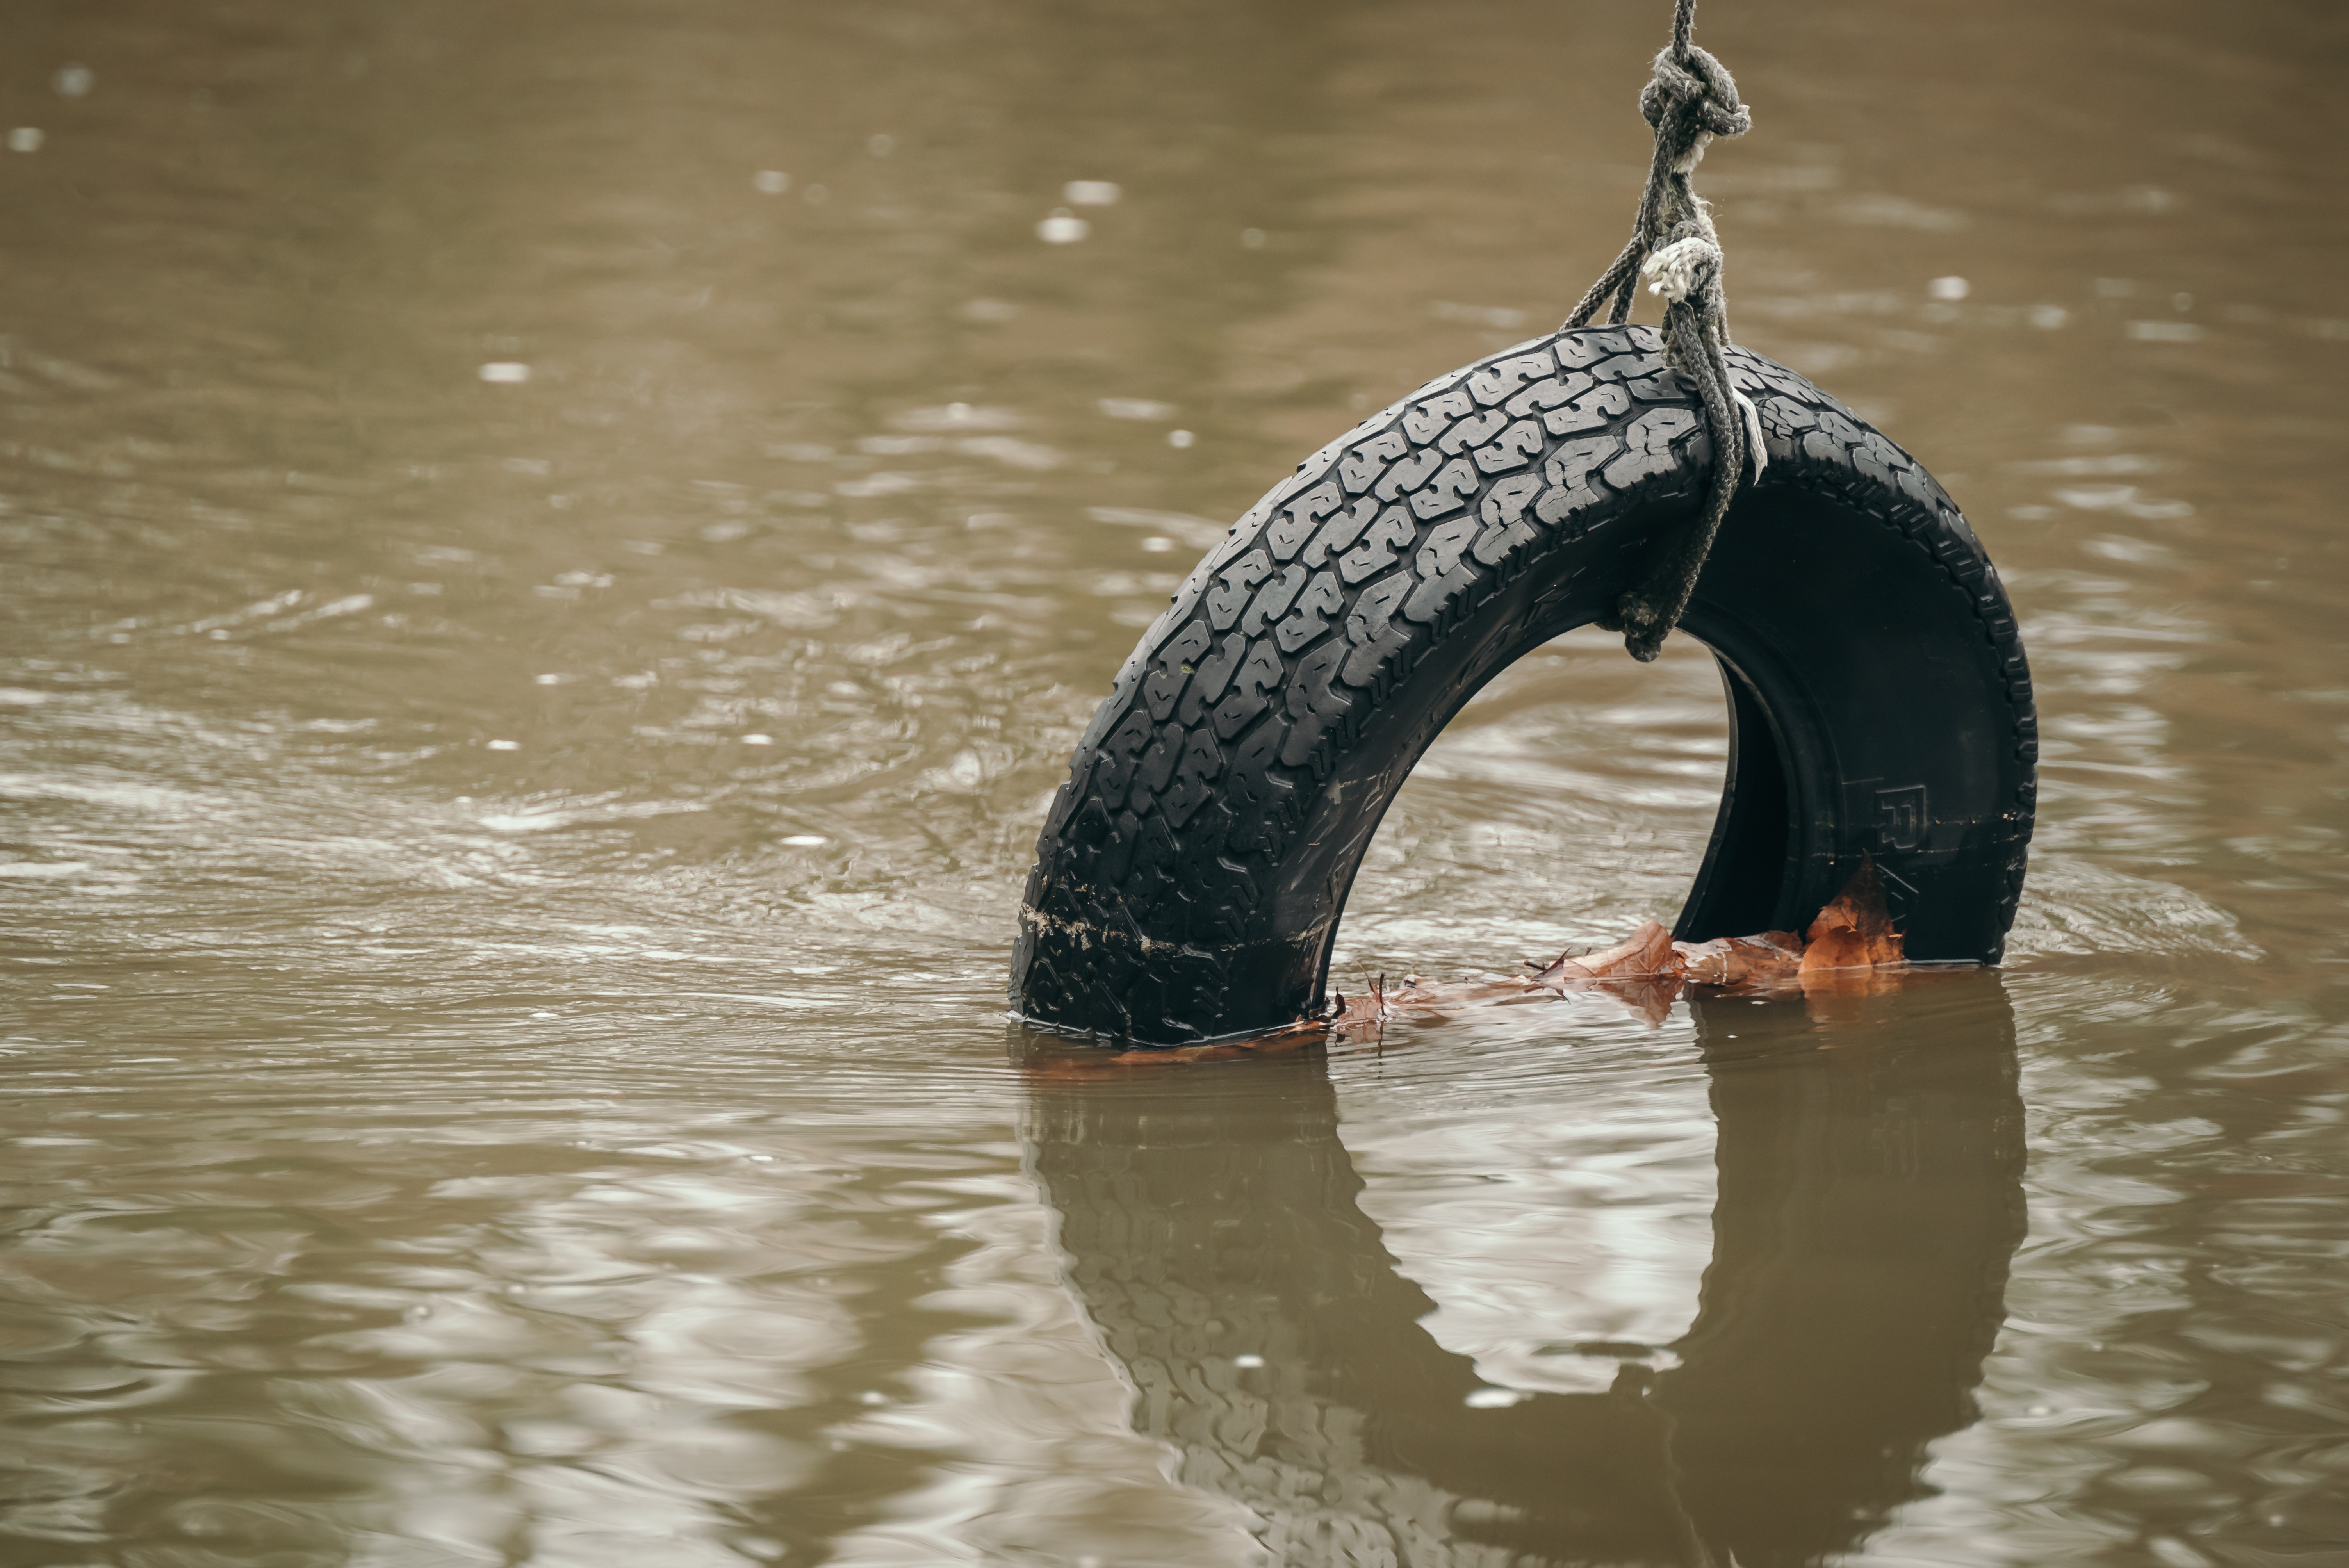
natural, water, tire, water resources, beak, wheel, automotive tire, lake, watercourse, waterfowl, water bird, automotive wheel system, synthetic rubber, vehicle, watercraft, wood, event, reflection, circle, ducks, geese and swans, wildlife, tail, swan, rope, natural rubber, black swan, water feature, soil, fun, rock